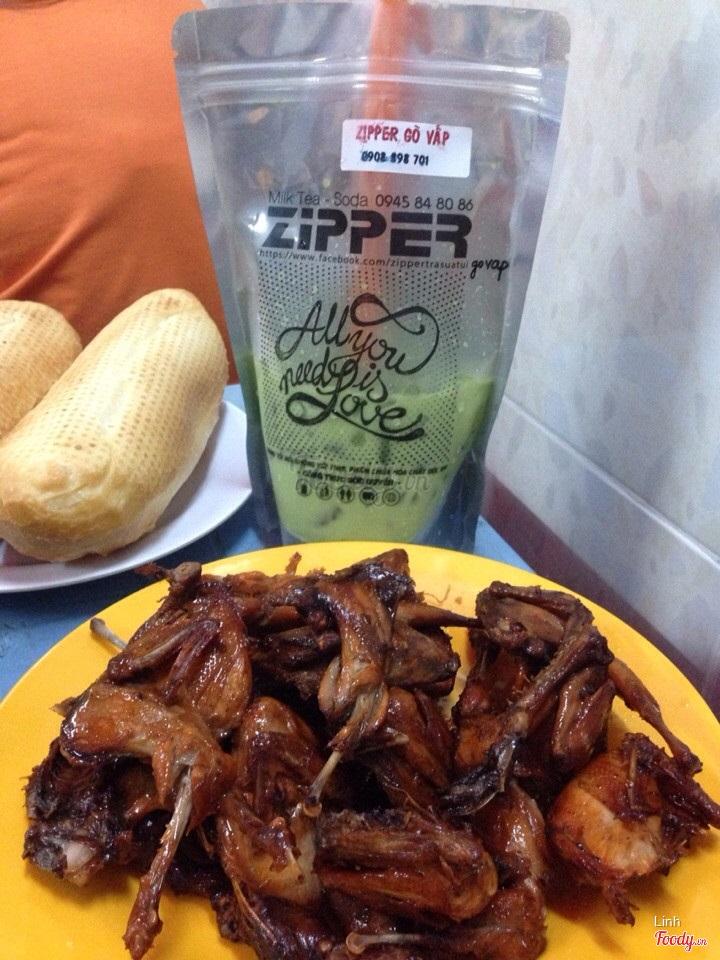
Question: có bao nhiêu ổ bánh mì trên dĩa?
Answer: có hai ổ bánh mì trên dĩa